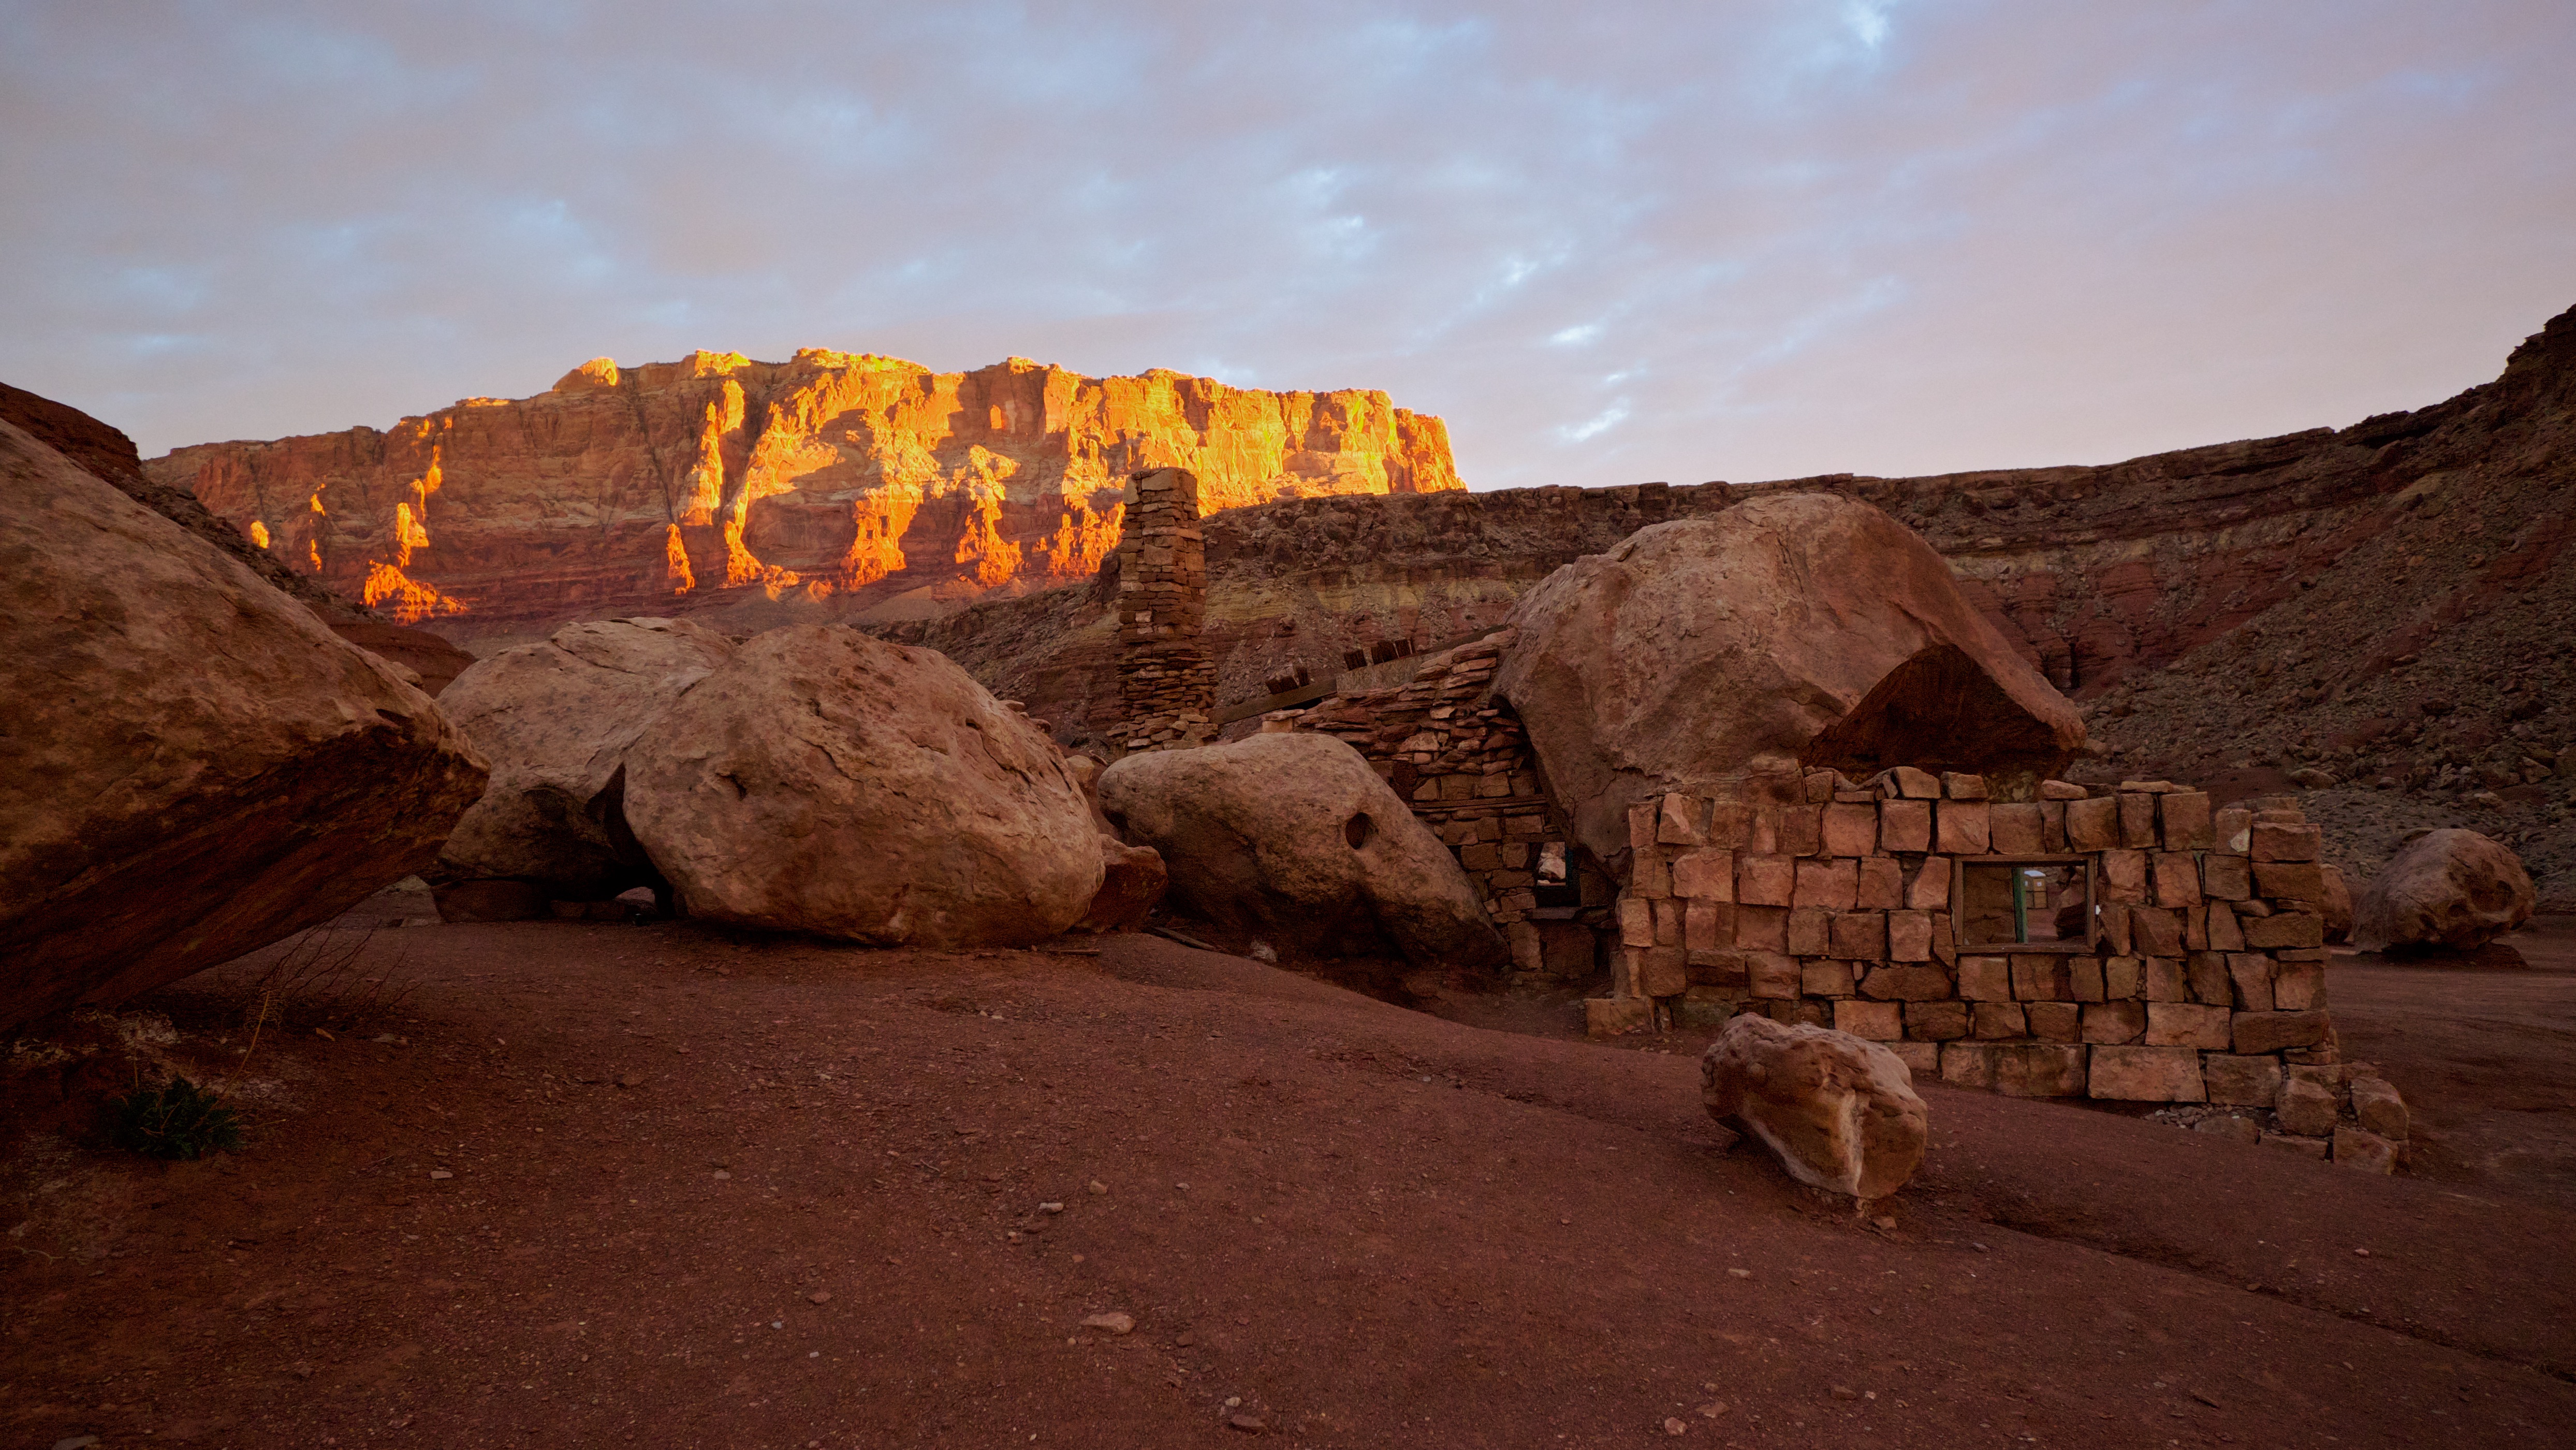
landscape, rock, wilderness, mountain, desert, valley, formation, cliff, arch, canyon, terrain, geology, badlands, plateau, wadi, butte, landform, ancient history, natural environment, geographical feature, mountainous landforms